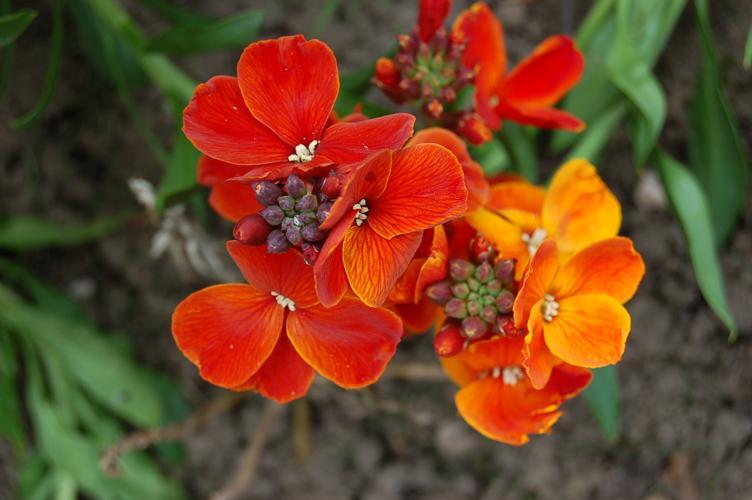
Label: wallflower